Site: brandenburg
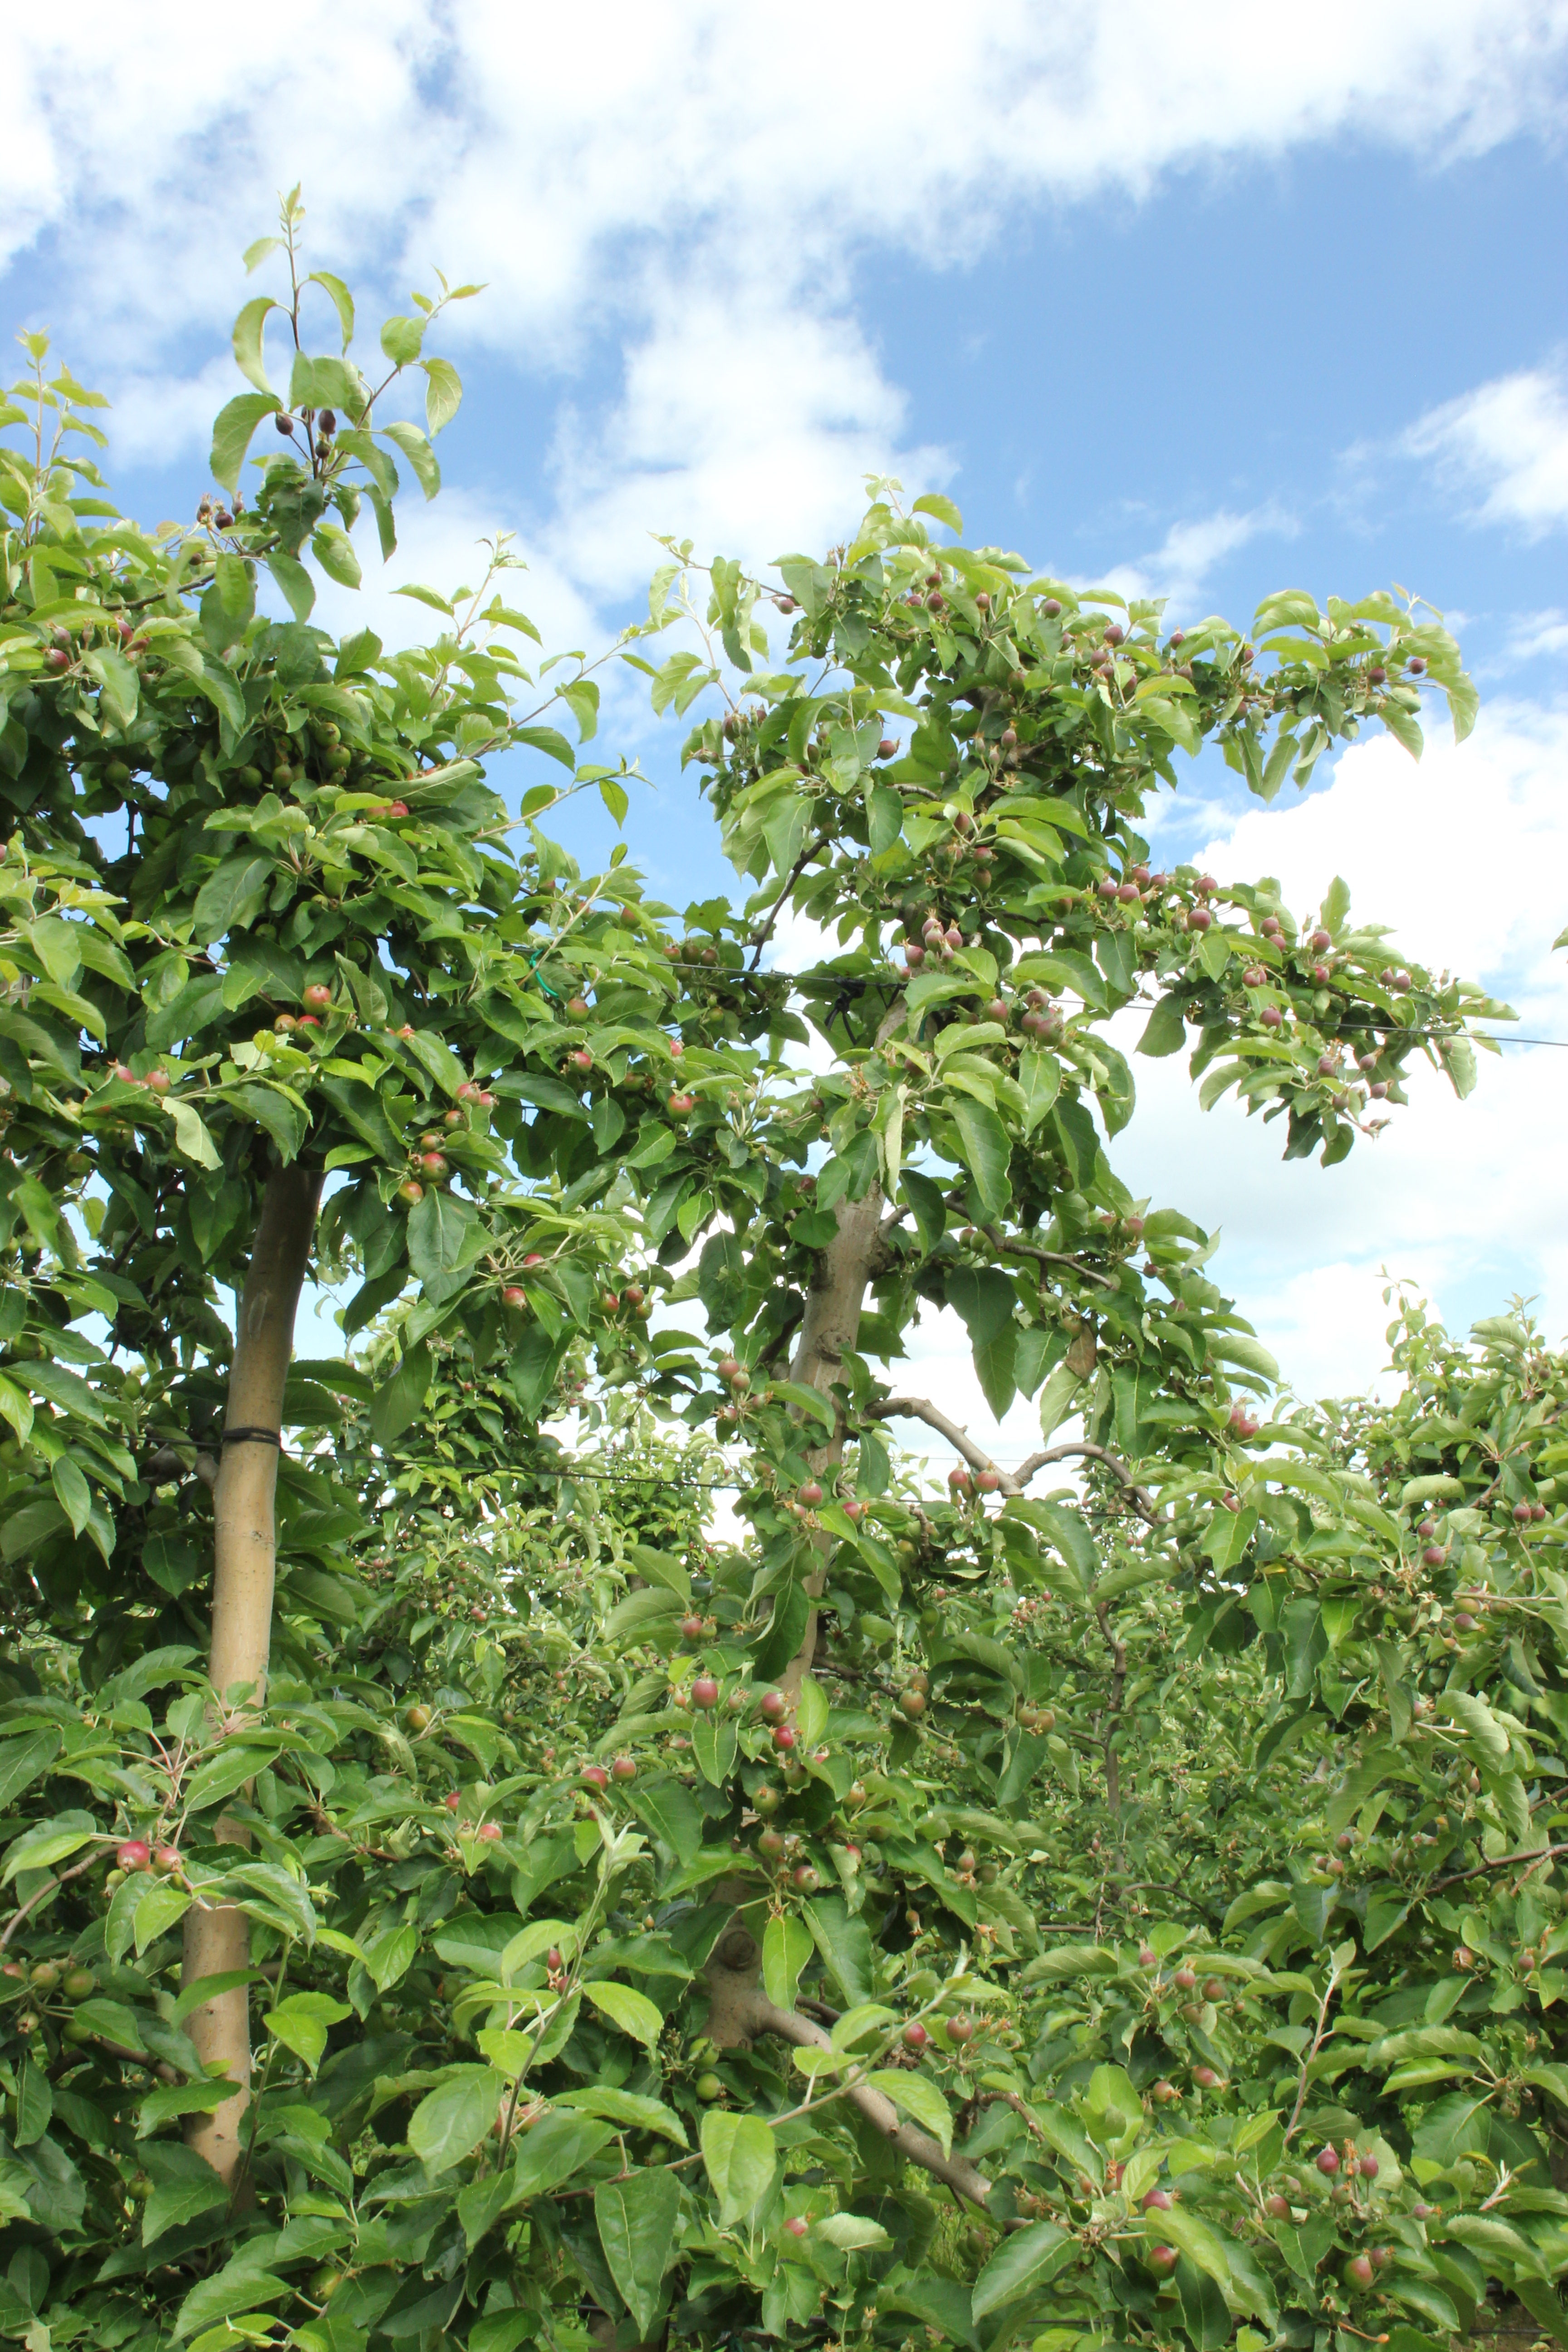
Growth stage (BBCH 72): Development of fruit